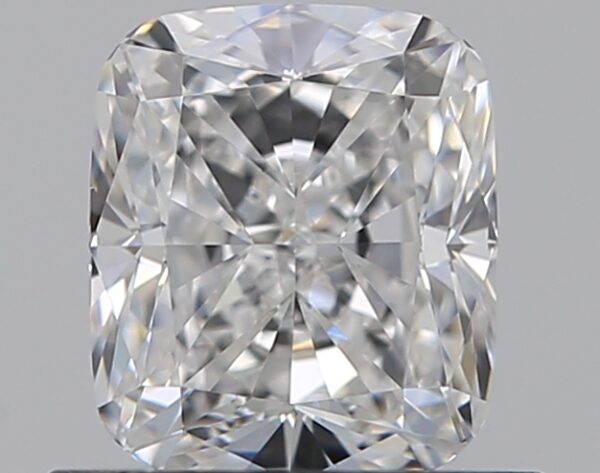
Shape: cushion
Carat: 0.8
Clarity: VS1
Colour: E
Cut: EX
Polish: EX
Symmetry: EX
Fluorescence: N
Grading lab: GIA
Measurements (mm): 5.65 x 4.82 x 3.33